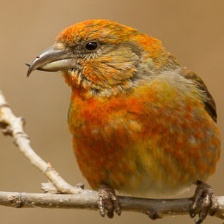
Species: RED CROSSBILL
Scientific name: LOXIA CURVIROSTRA